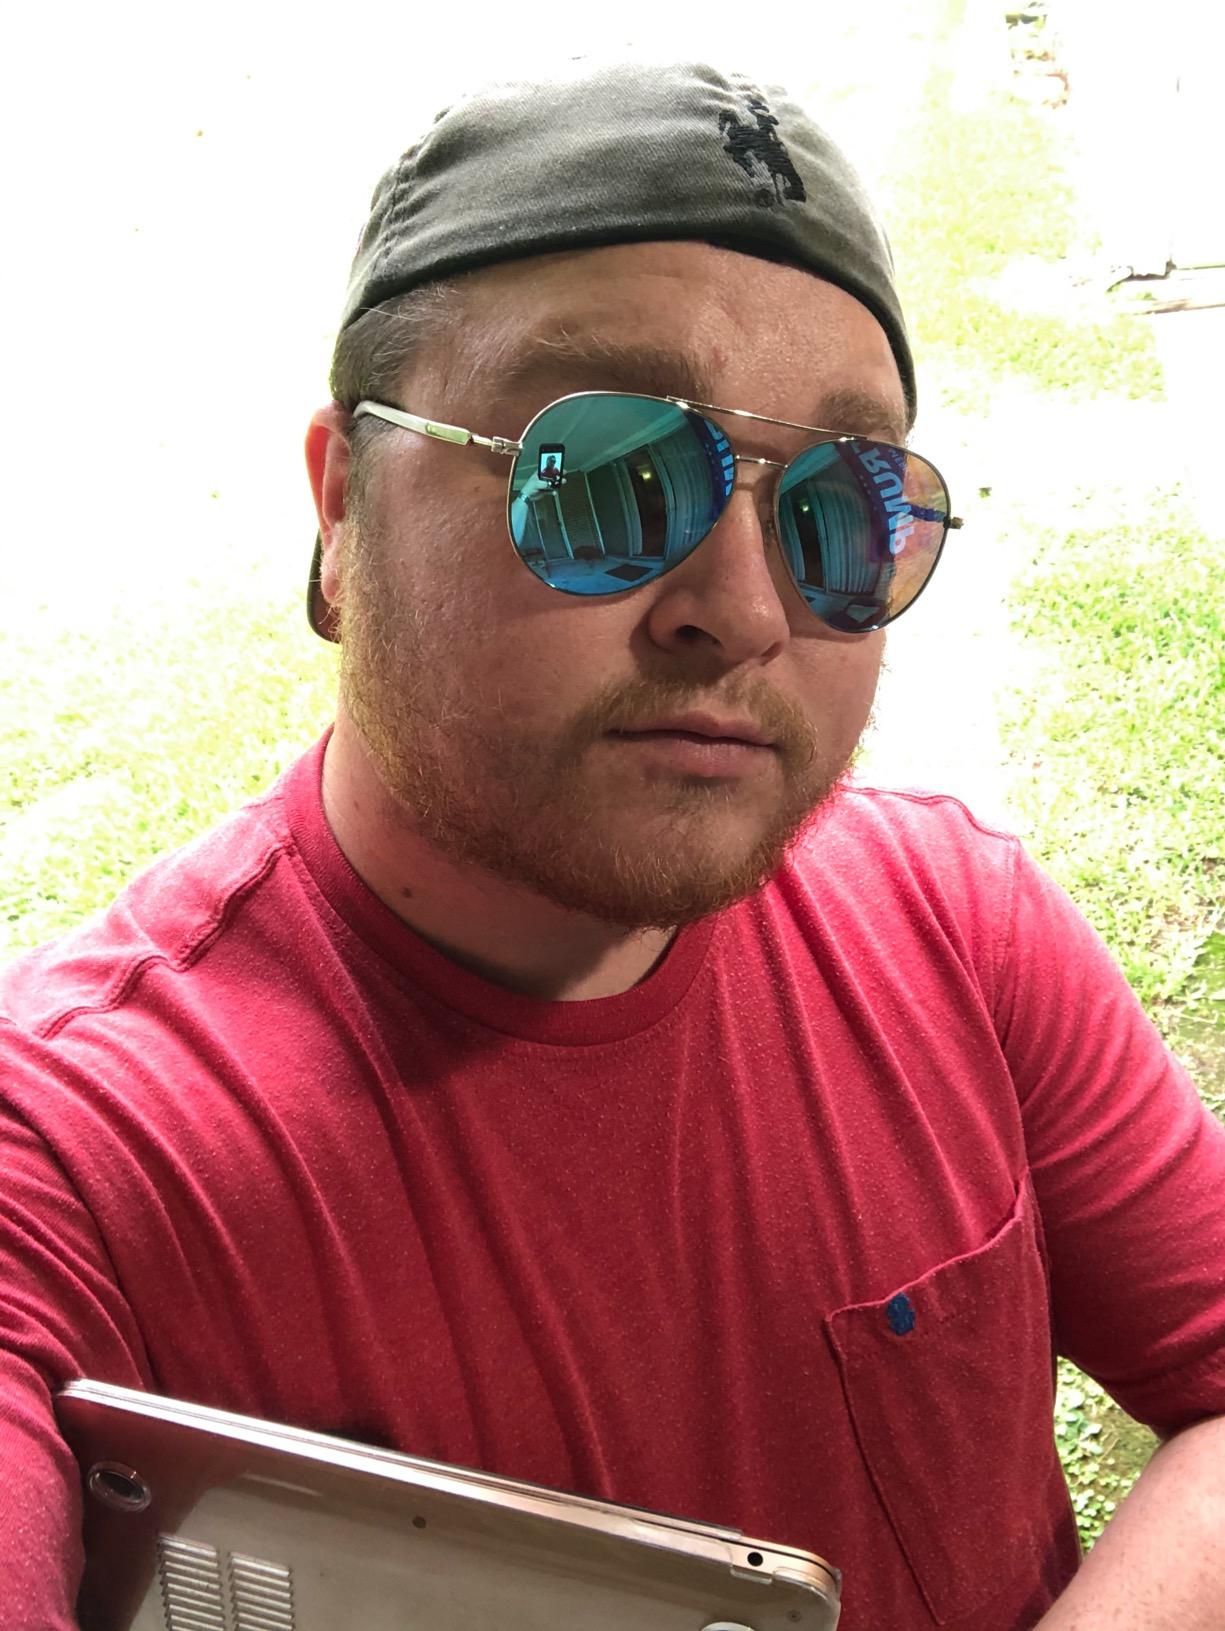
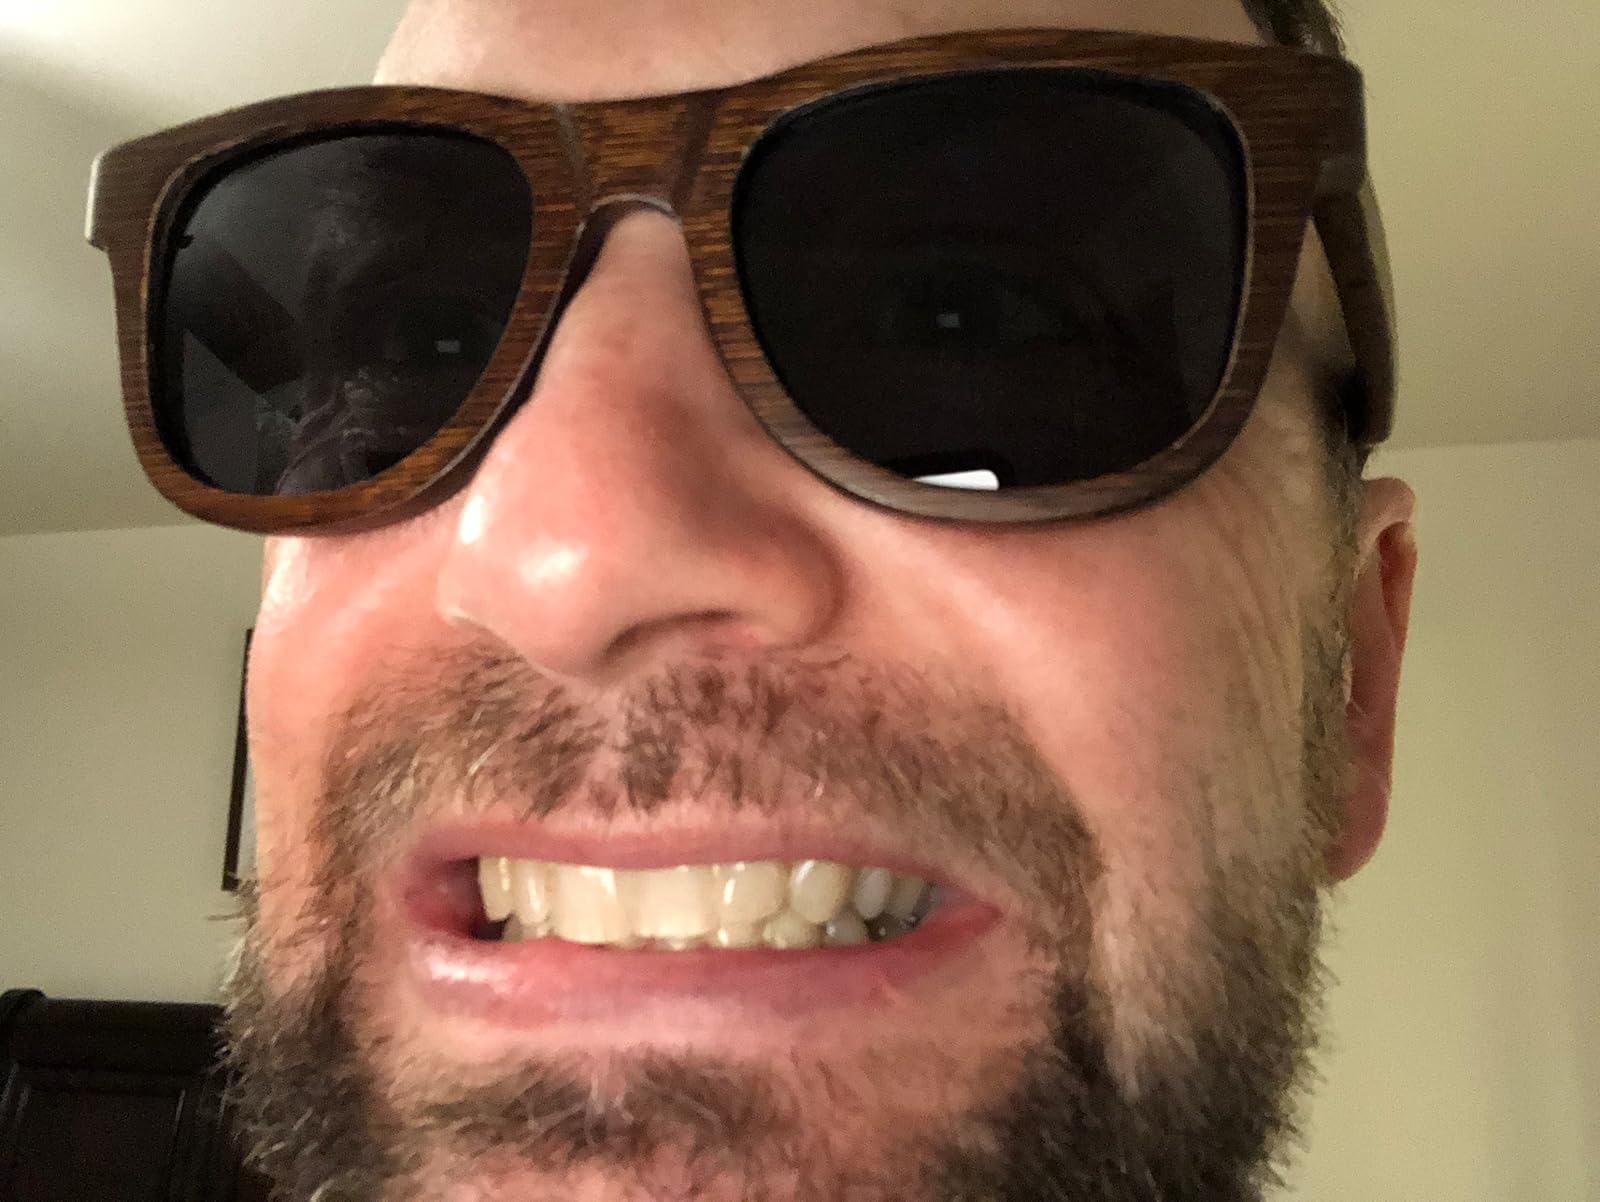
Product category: accessories_sunglasses
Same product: no